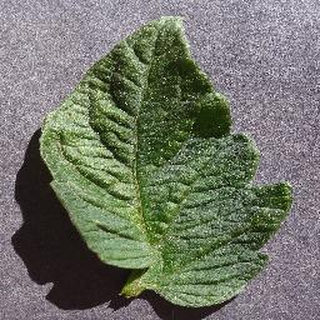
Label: healthy_tomato